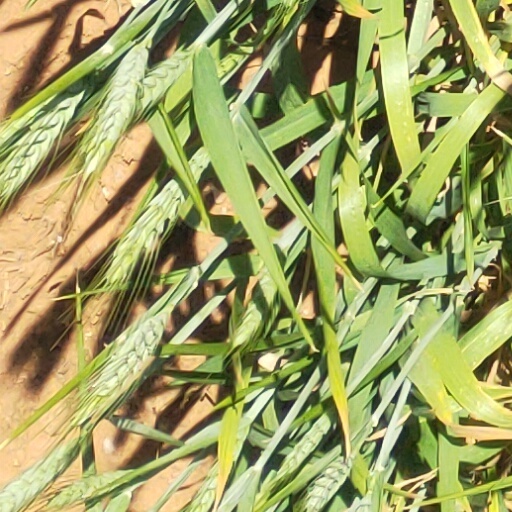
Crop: wheat